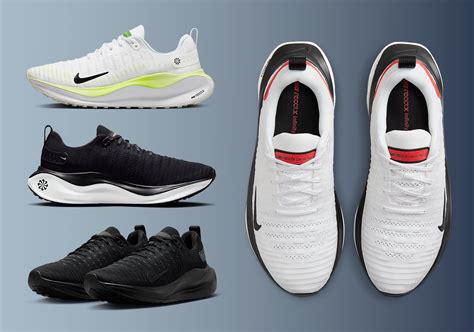
Brand: Nike
Model: React Infinity Run Flyknit 3